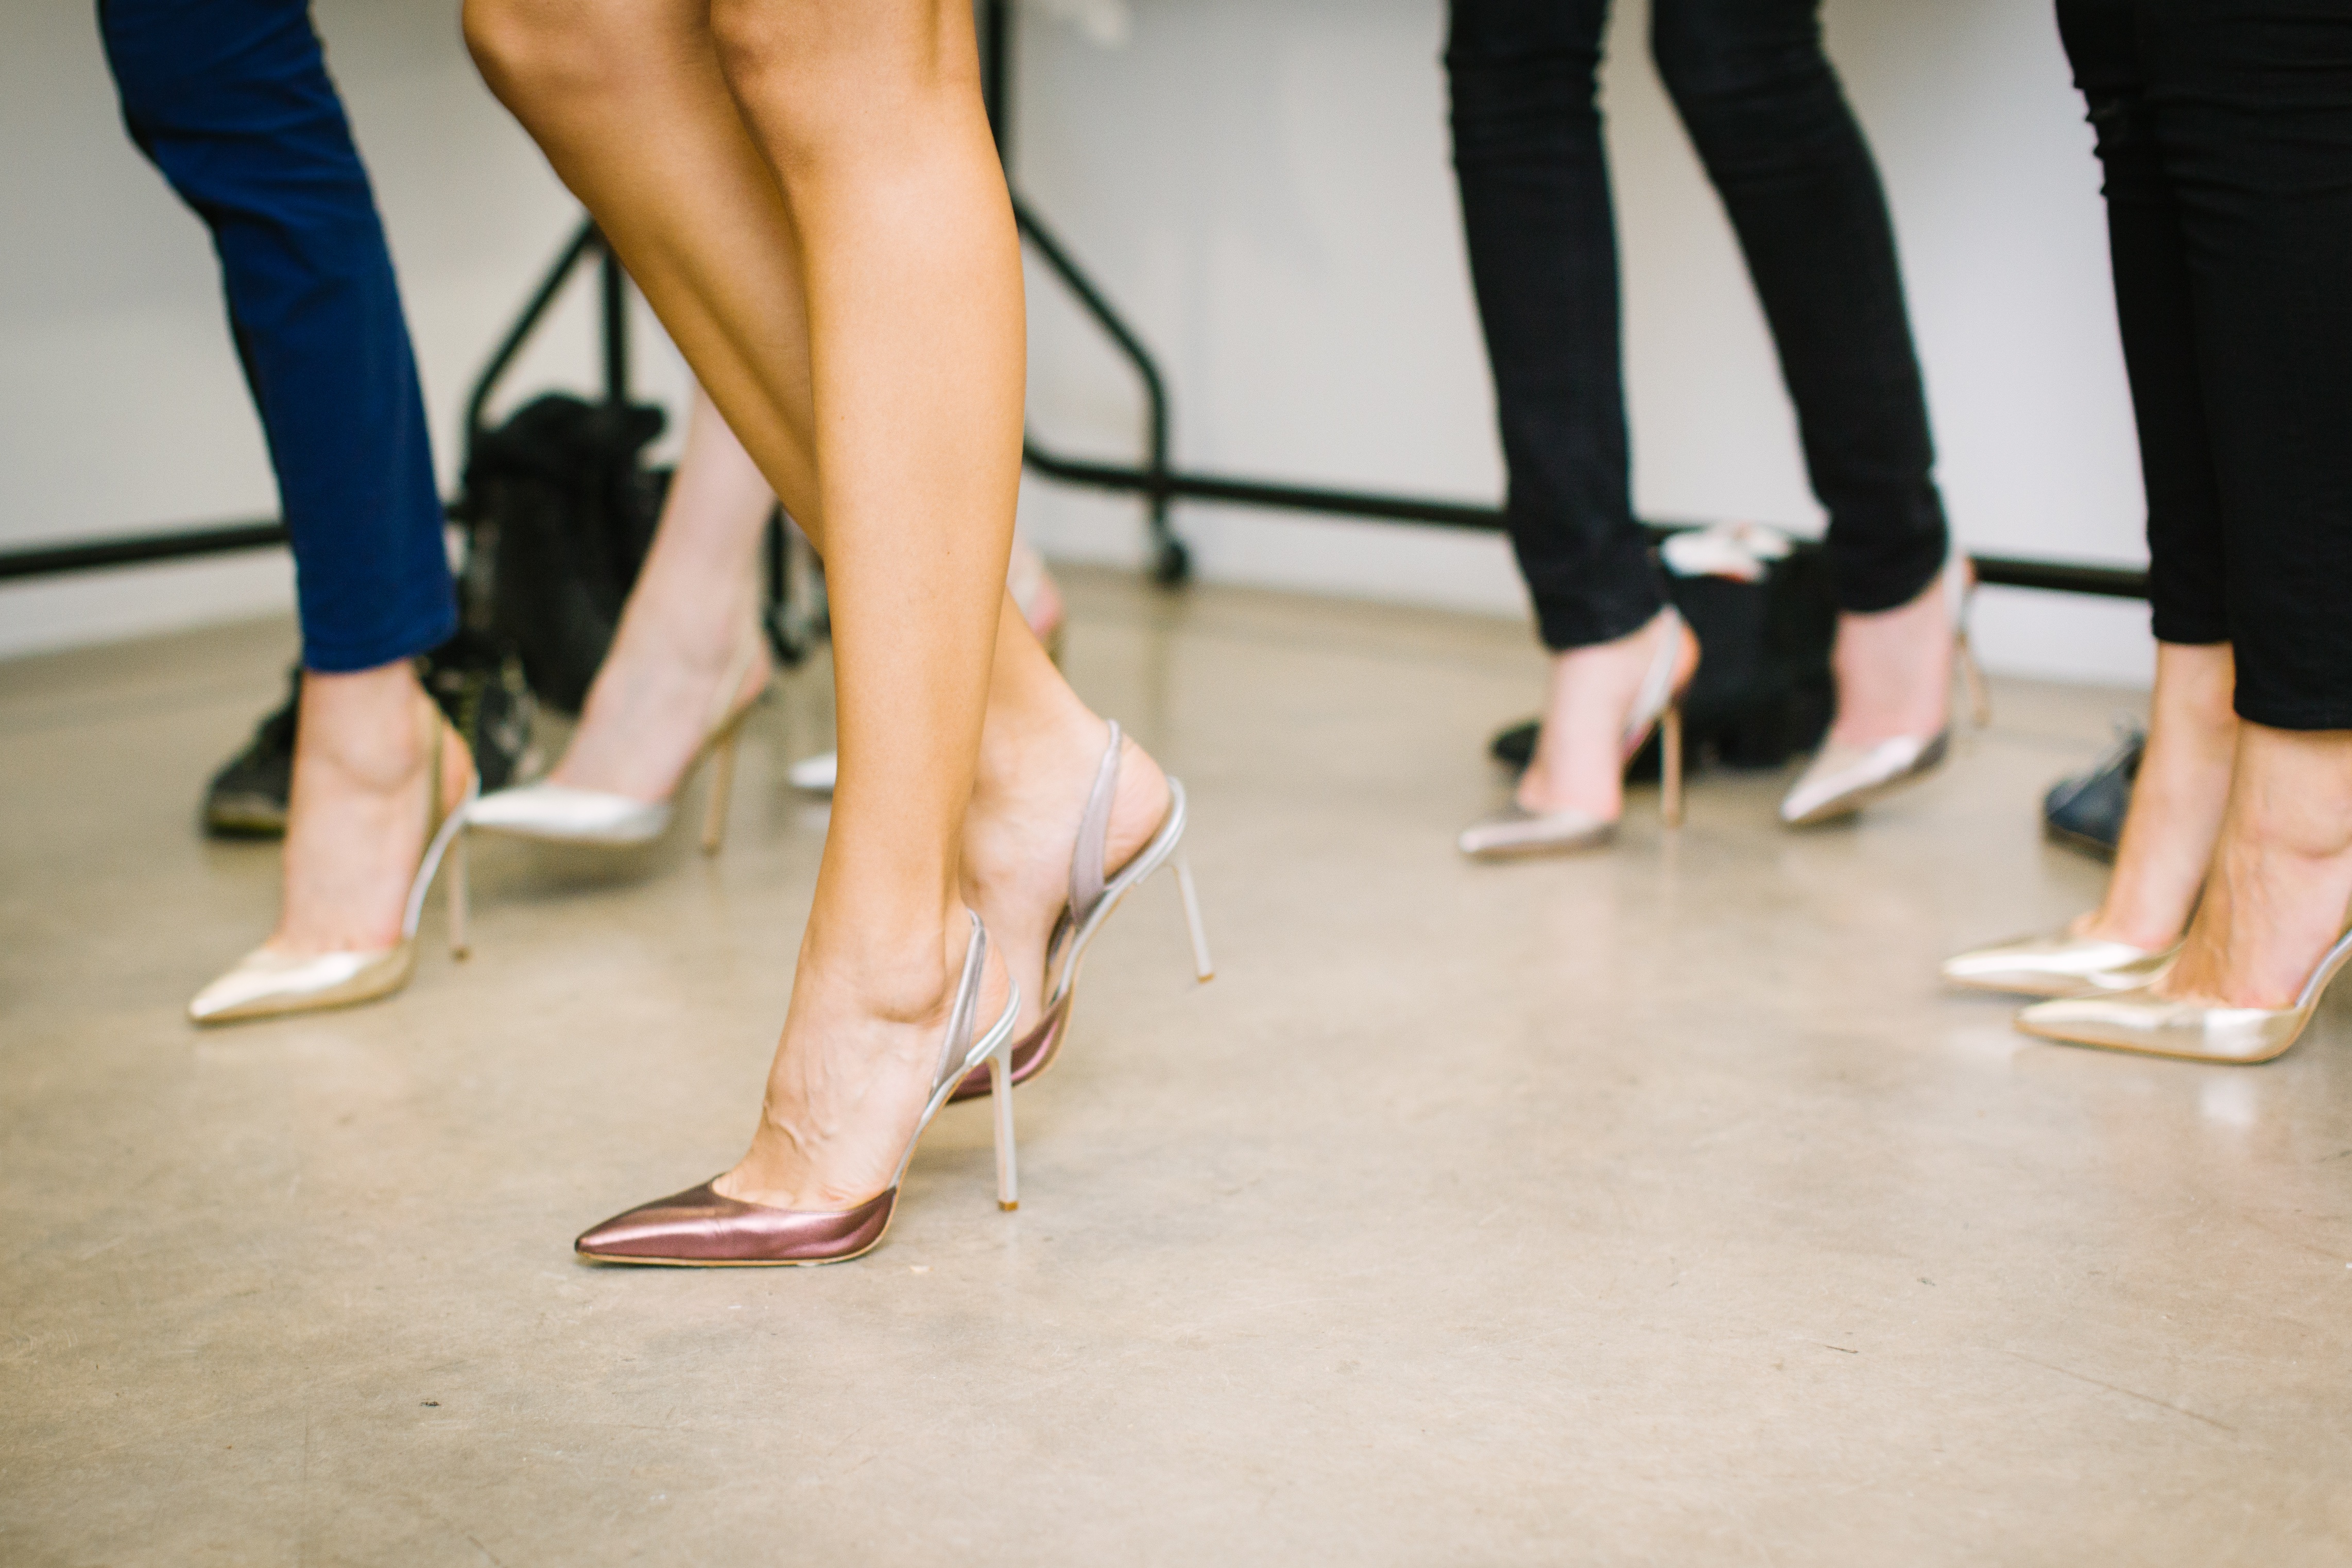
footwear, leg, performing arts, fashion, entertainment, spring, shoe, dance, flooring